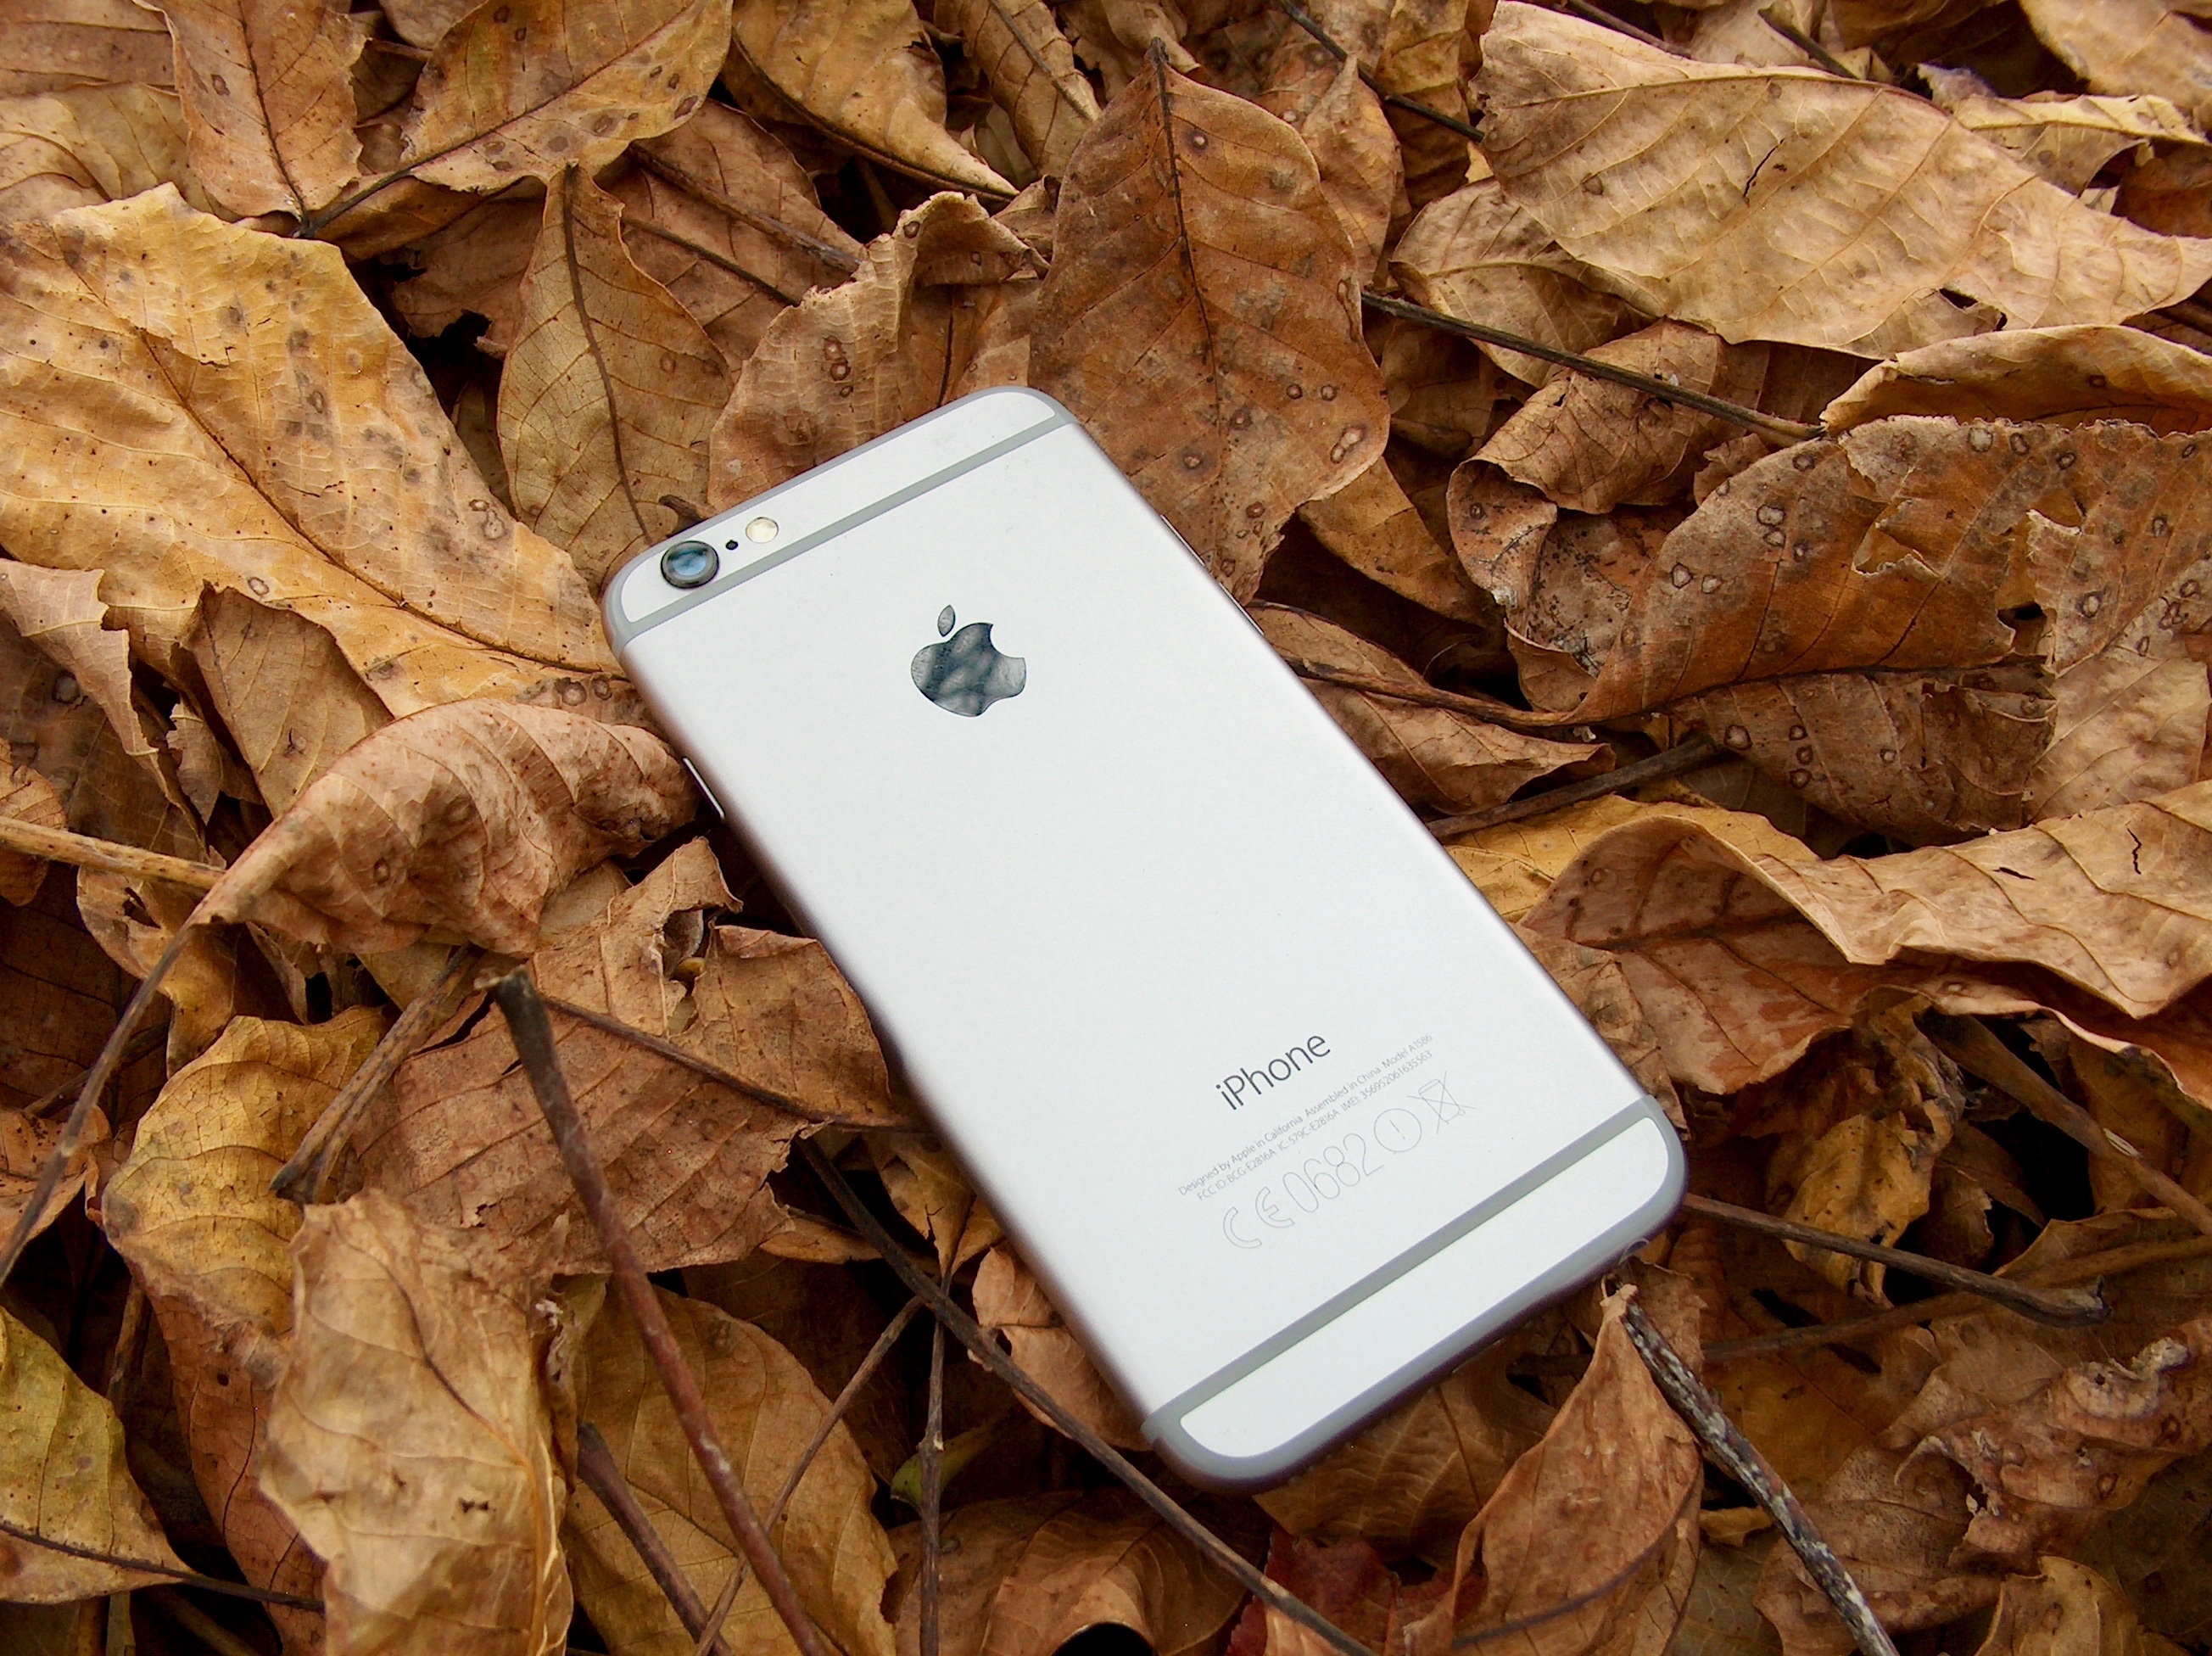
iphone, nature, wood, leaf, foliage, phone, autumn, brown, autumn mood, holidays, deciduous, autumn leaf, in the fall